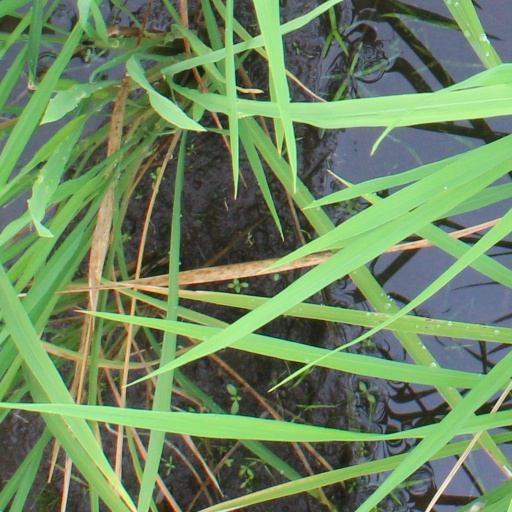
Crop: rice